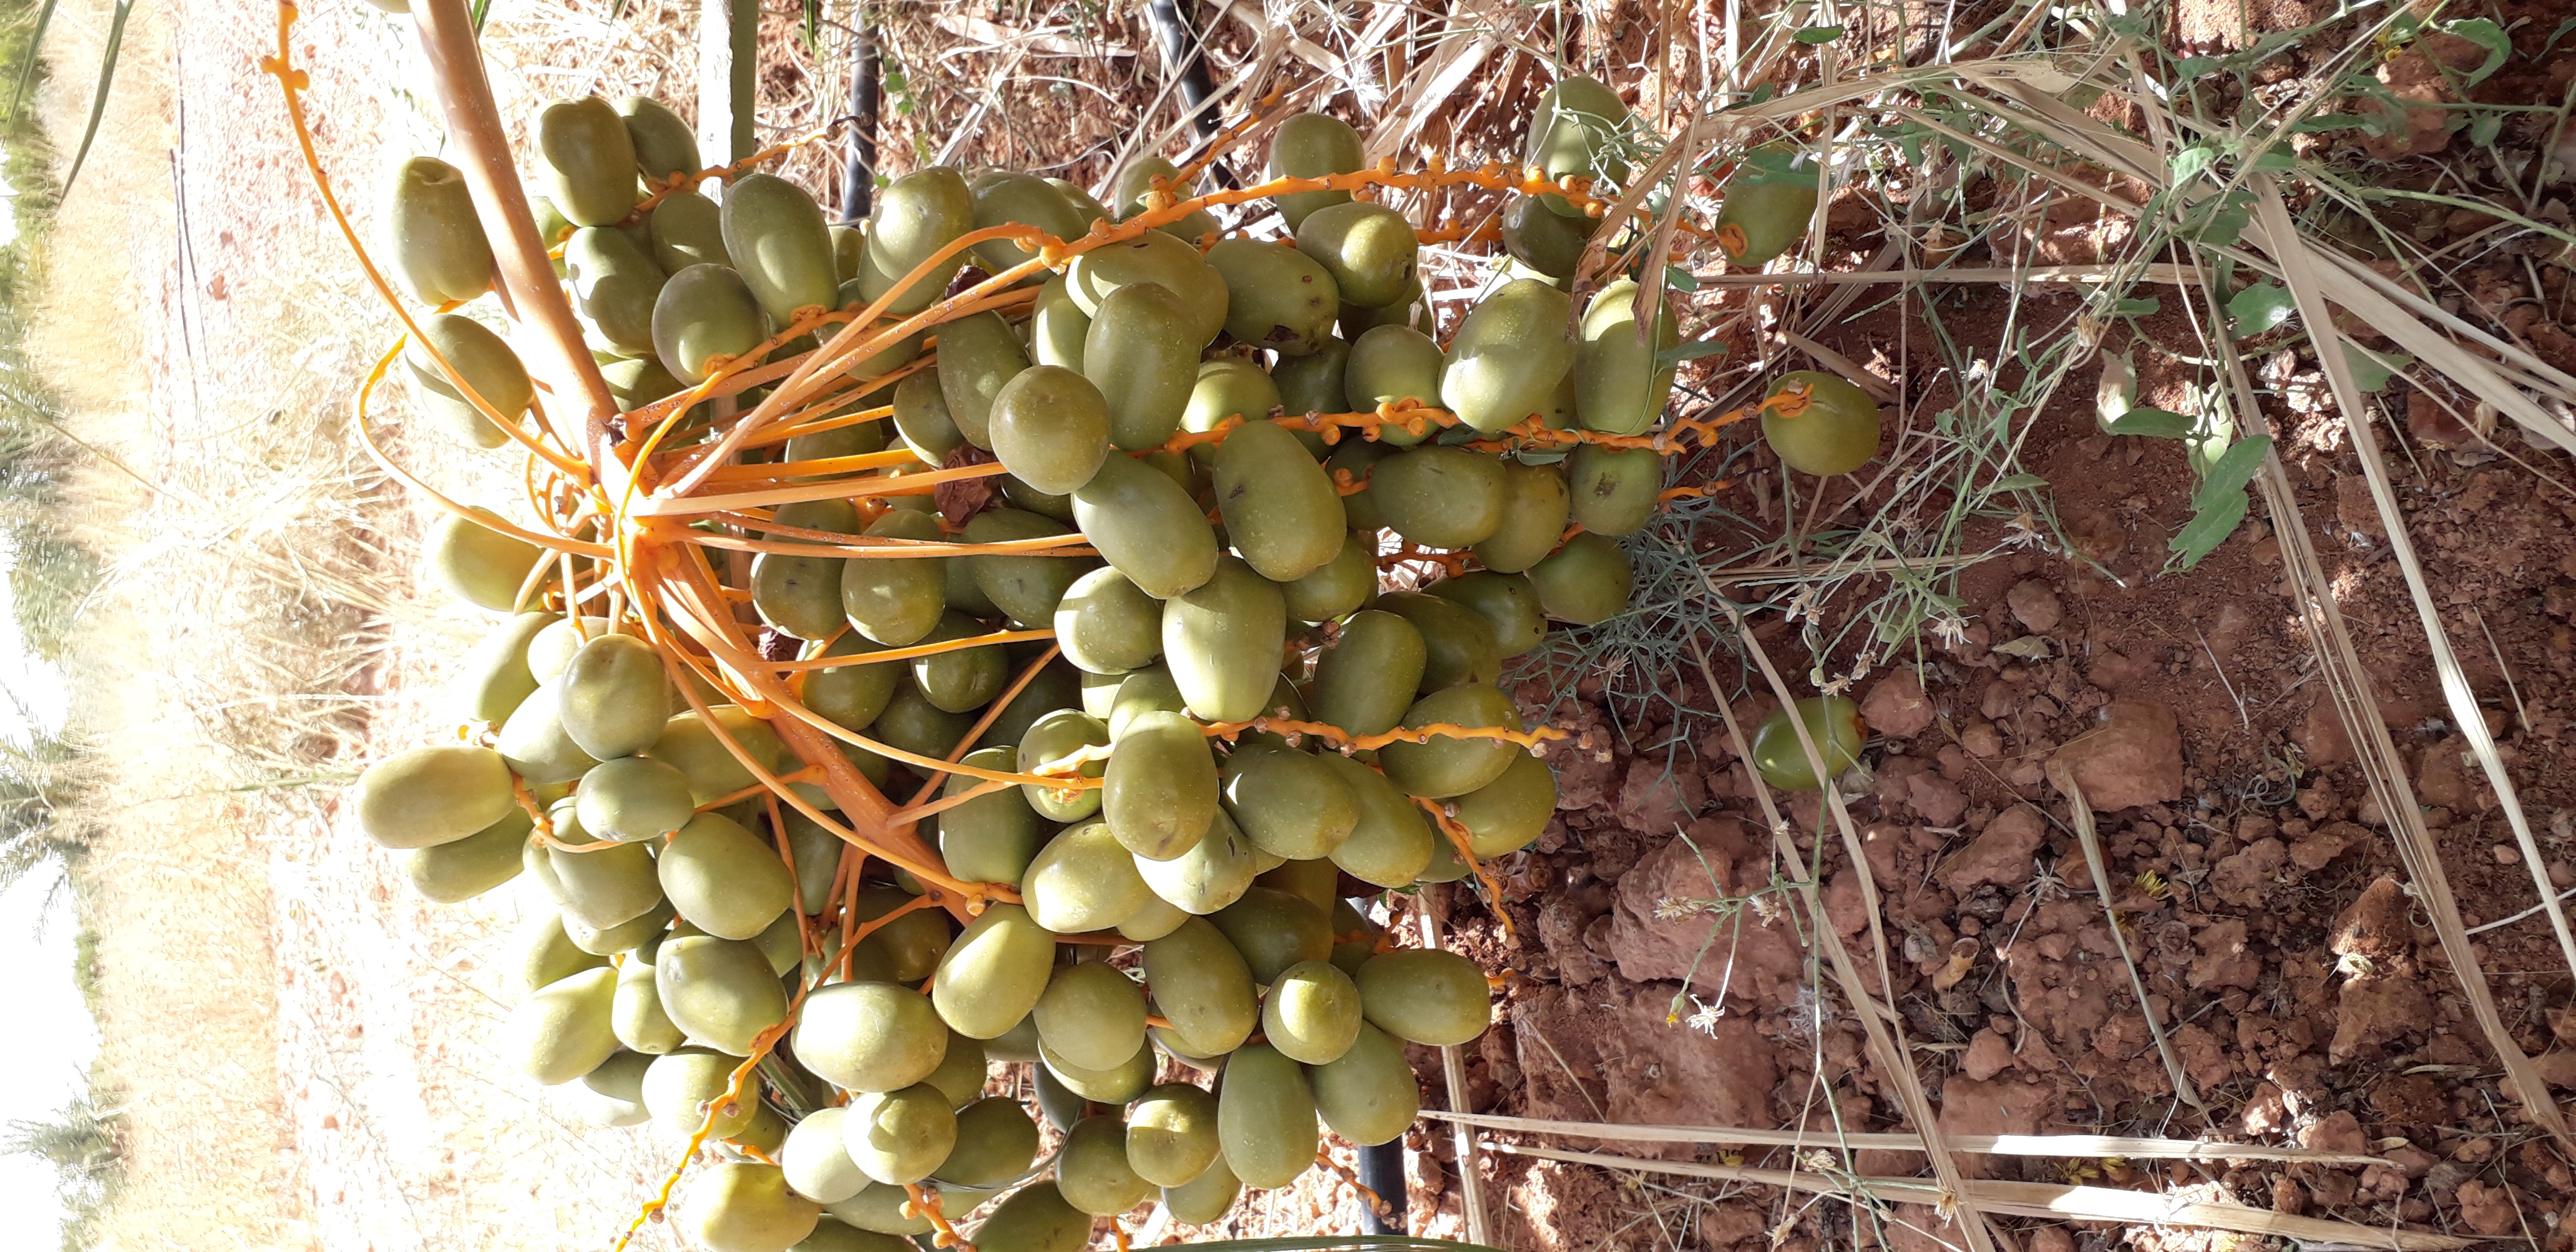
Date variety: Boufagous